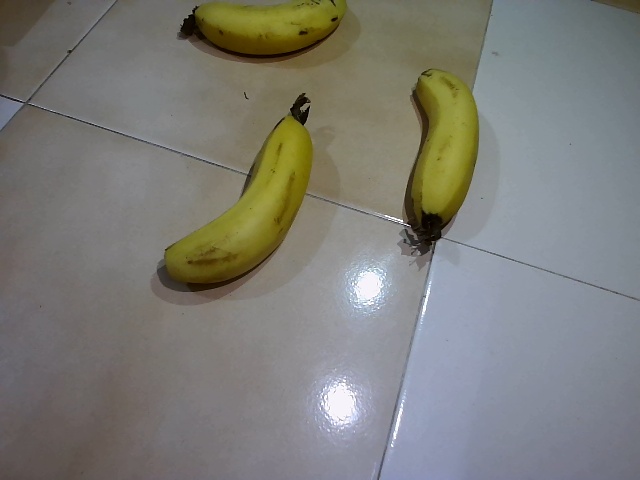
Label: Ripe_Banana